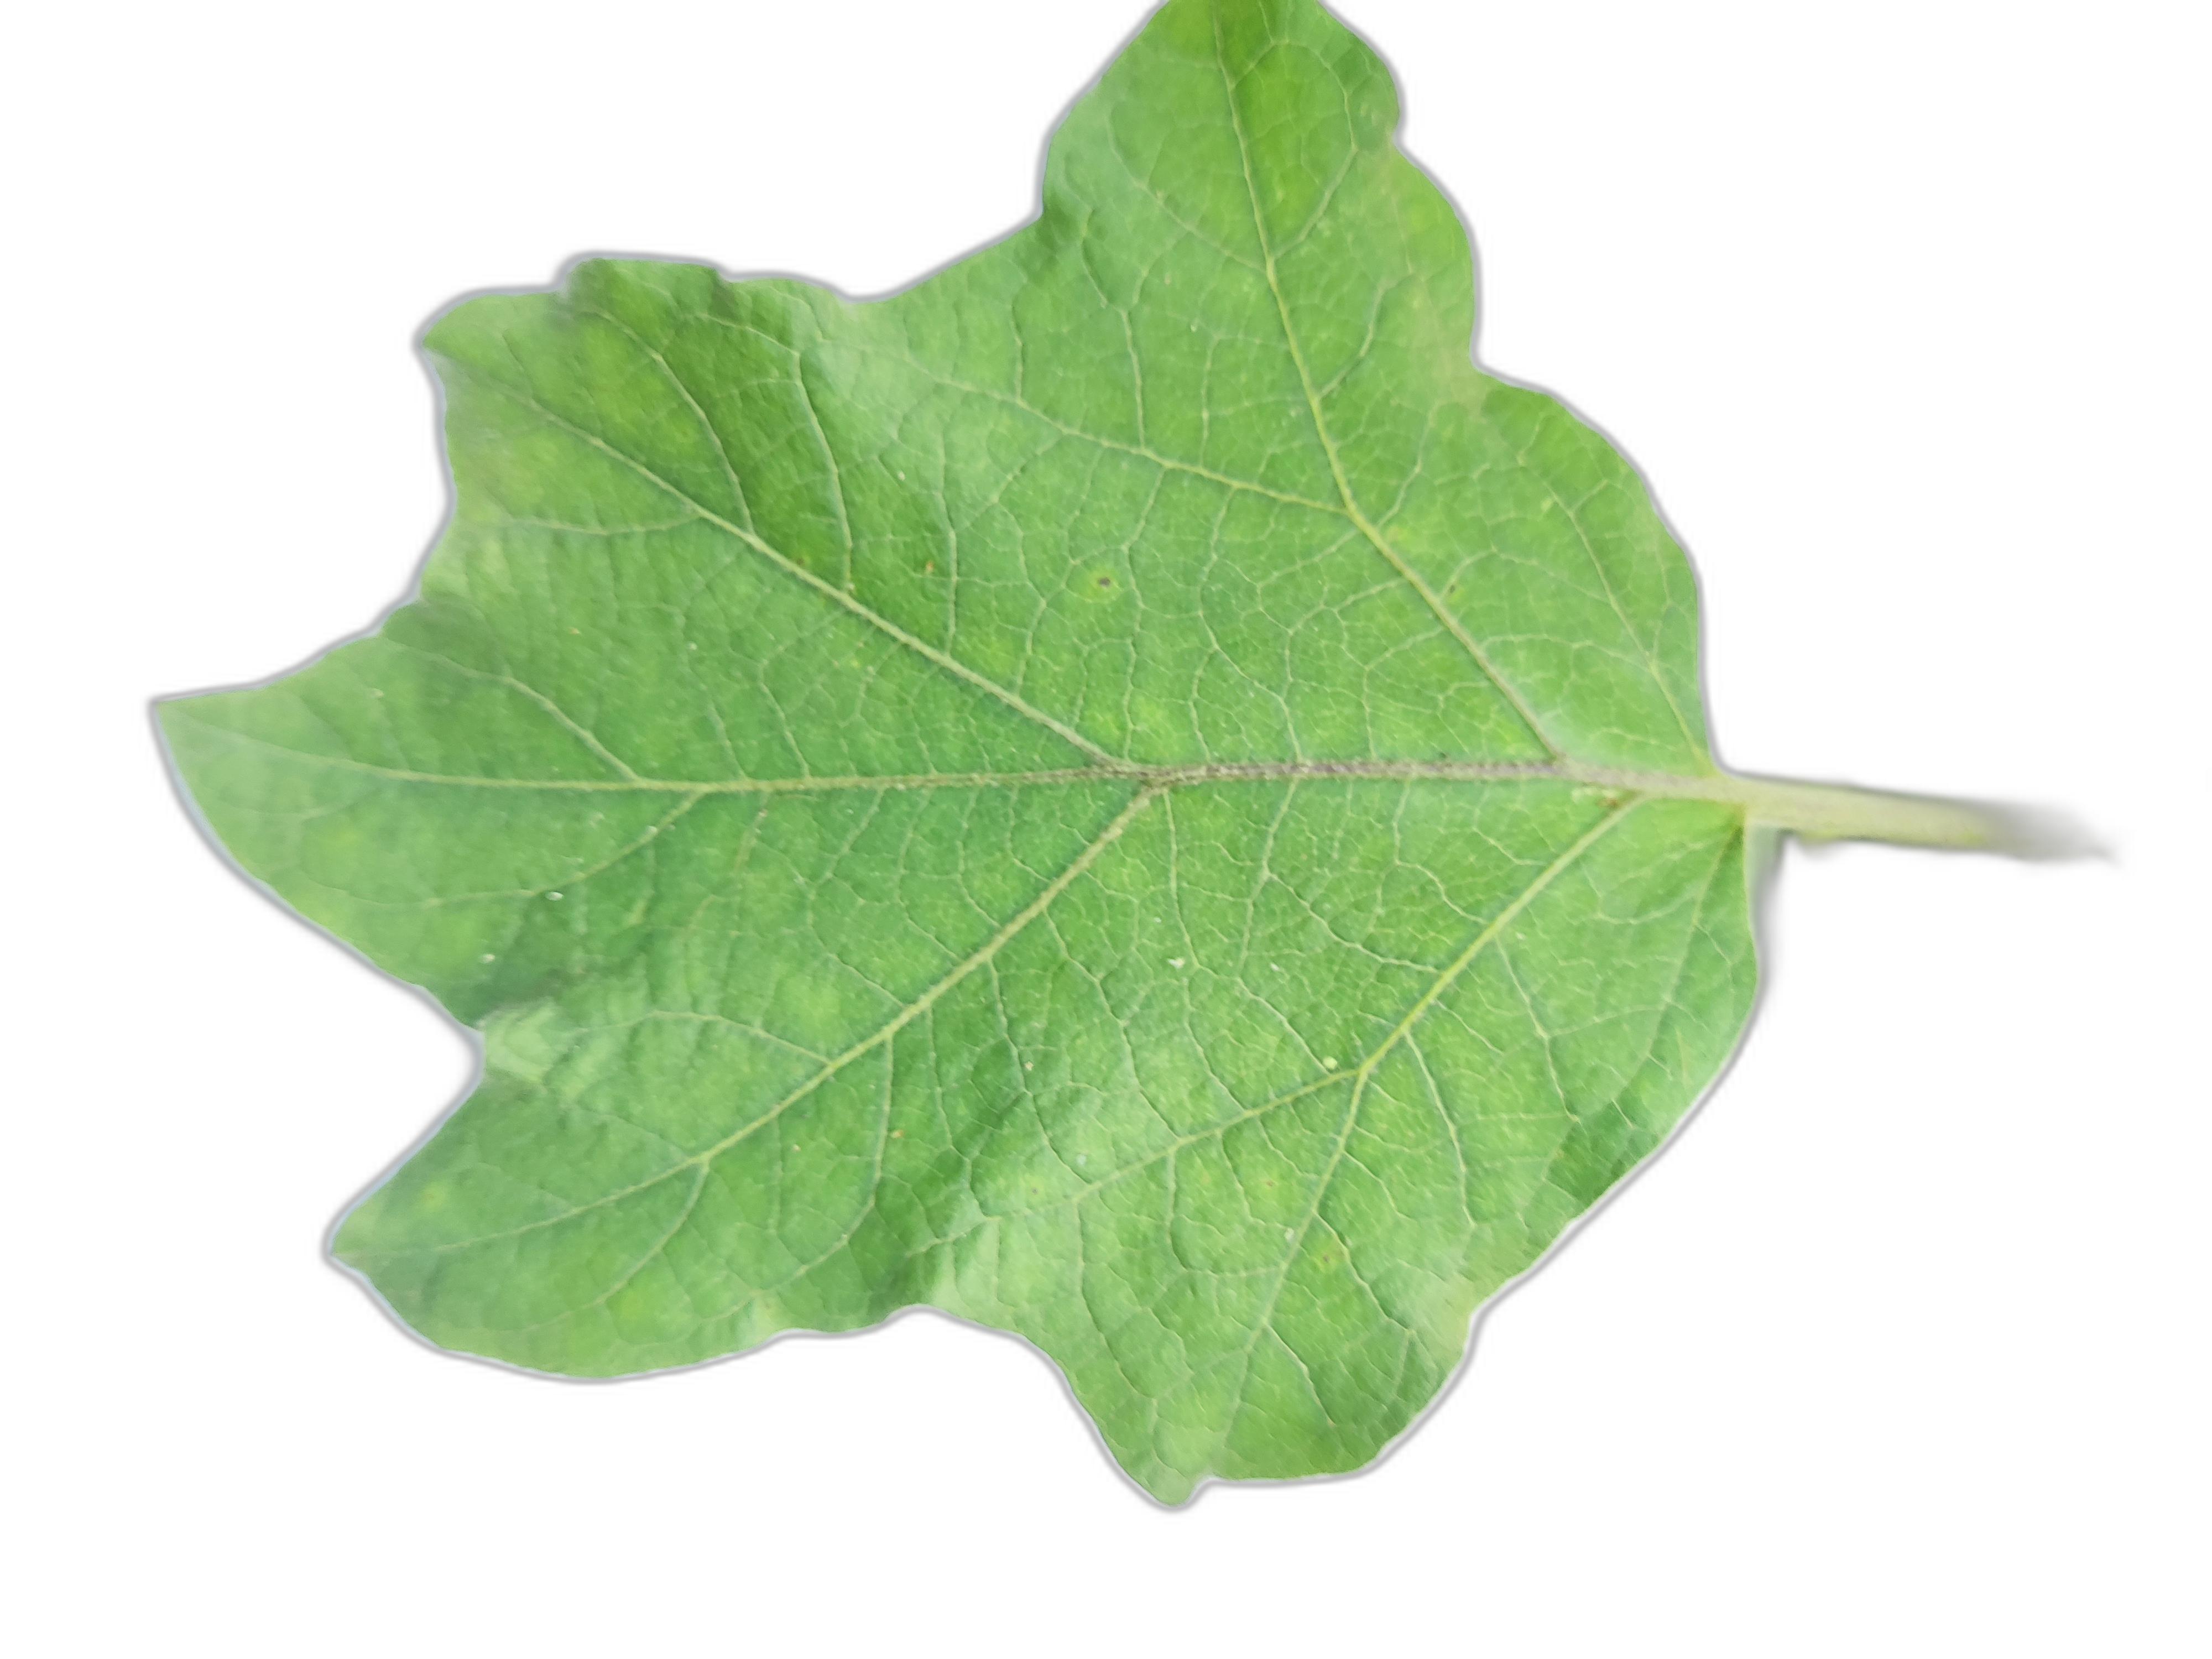
Label: Healthy Leaf